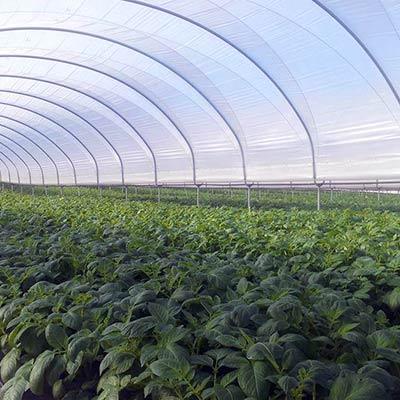
Eneo maalumu lililotengenezwa na kuezekwa kwa ustadi, lenye mjumuiko wa vitalu ama bustani zilizopandwa mazao yaliyoota na kuchipua kwa rangi ya kijani kibichi. Ikiashiria ni eneo linalotumika kwa ajili ya kilimo cha viwanda.